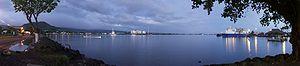
Le SMS Cormoran est un petit croiseur de IVᵉ classe lancé par la marine impériale allemande en 1892 pour les missions d'outremer. Il appartient à la classe Bussard.